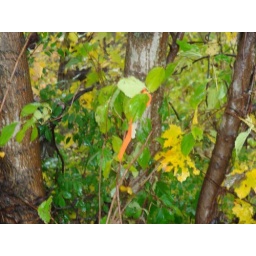
Rachel Arthur#220Viburnum DentatumSouthern ArrowwoodI found this plant in open woods near wetland growing next to a tree